Garh Ganesh Temple

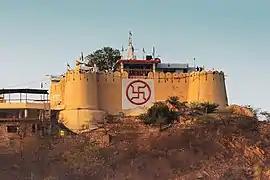
Garh Ganesh Temple

Garh Ganesh Temple is a Hindu temple located on the Aravalli hills near Jaipur, Rajasthan, India. It is dedicated to Lord Ganesha and is known for its unique idol, which does not feature a trunk-an uncommon representation of the deity. The temple is one of the prominent religious sites in Jaipur, attracting a significant number of devotees, particularly during Ganesh Chaturthi.